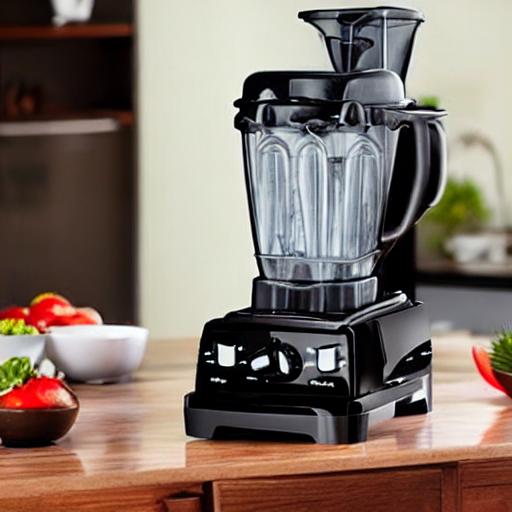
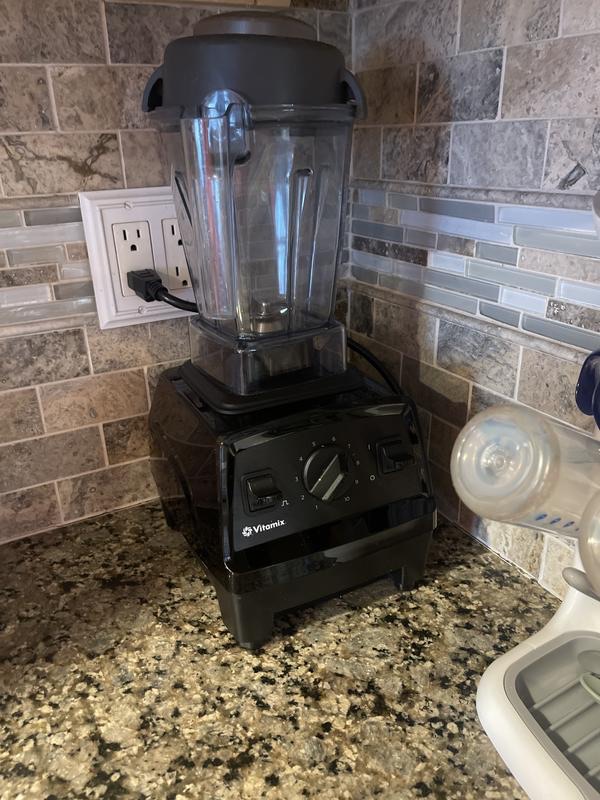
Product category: items_blender
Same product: no